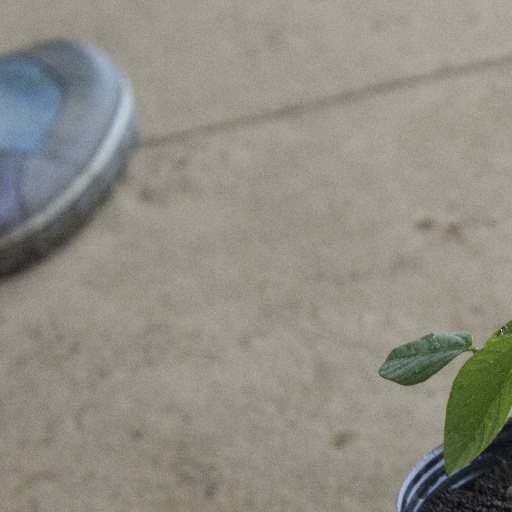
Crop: soybean